Kalanti

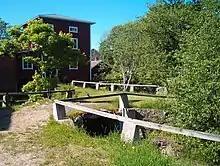
Kalanti

Kalanti (officially "Uusikirkko Tl" during 1915–1936) is a former municipality in Southwest Finland region, Finland. Kalanti is first mentioned in historical sources 1316. It was merged with Uusikaupunki in 1993.